Lower Merion High School

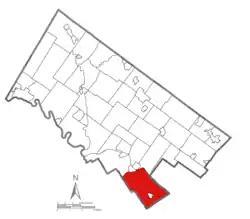
Lower Merion School District in Montgomery County, Pennsylvania

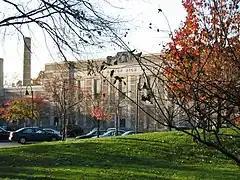
Lower Merion High School's old building

In 1894, with the consolidation of the area's three village high schools (Merion Square, Bryn Mawr, and Ardmore), Lower Merion began its first year in a stone building shared with the Ardmore Avenue Elementary School in Ardmore. In 1897, nine students participated in the school's first commencement ceremony. The original high school faculty had seven members, including the principal and superintendent. The curriculum offered only a two-year preparation for either college or industry.